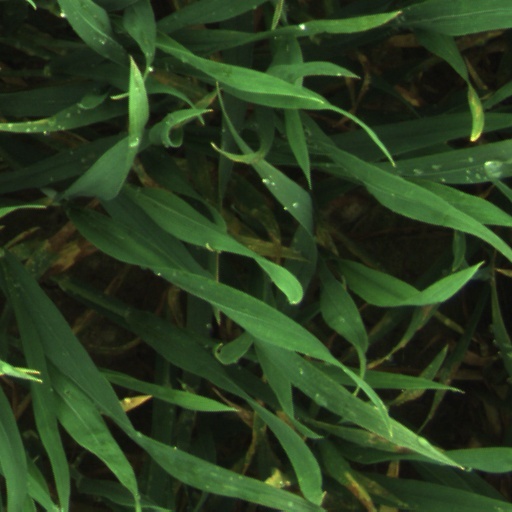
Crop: wheat